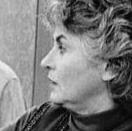
Age: 50